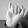
ASL letter: I